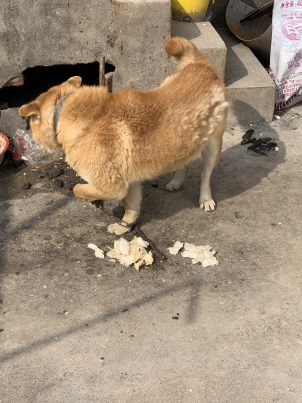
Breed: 329-n000119-chow